The Secret World

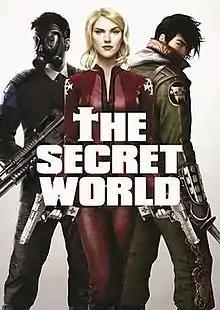
Regular version cover art

The Secret World is a massively multiplayer online role-playing video game with a dark urban fantasy theme, in which players play characters defending the world from occult threats.